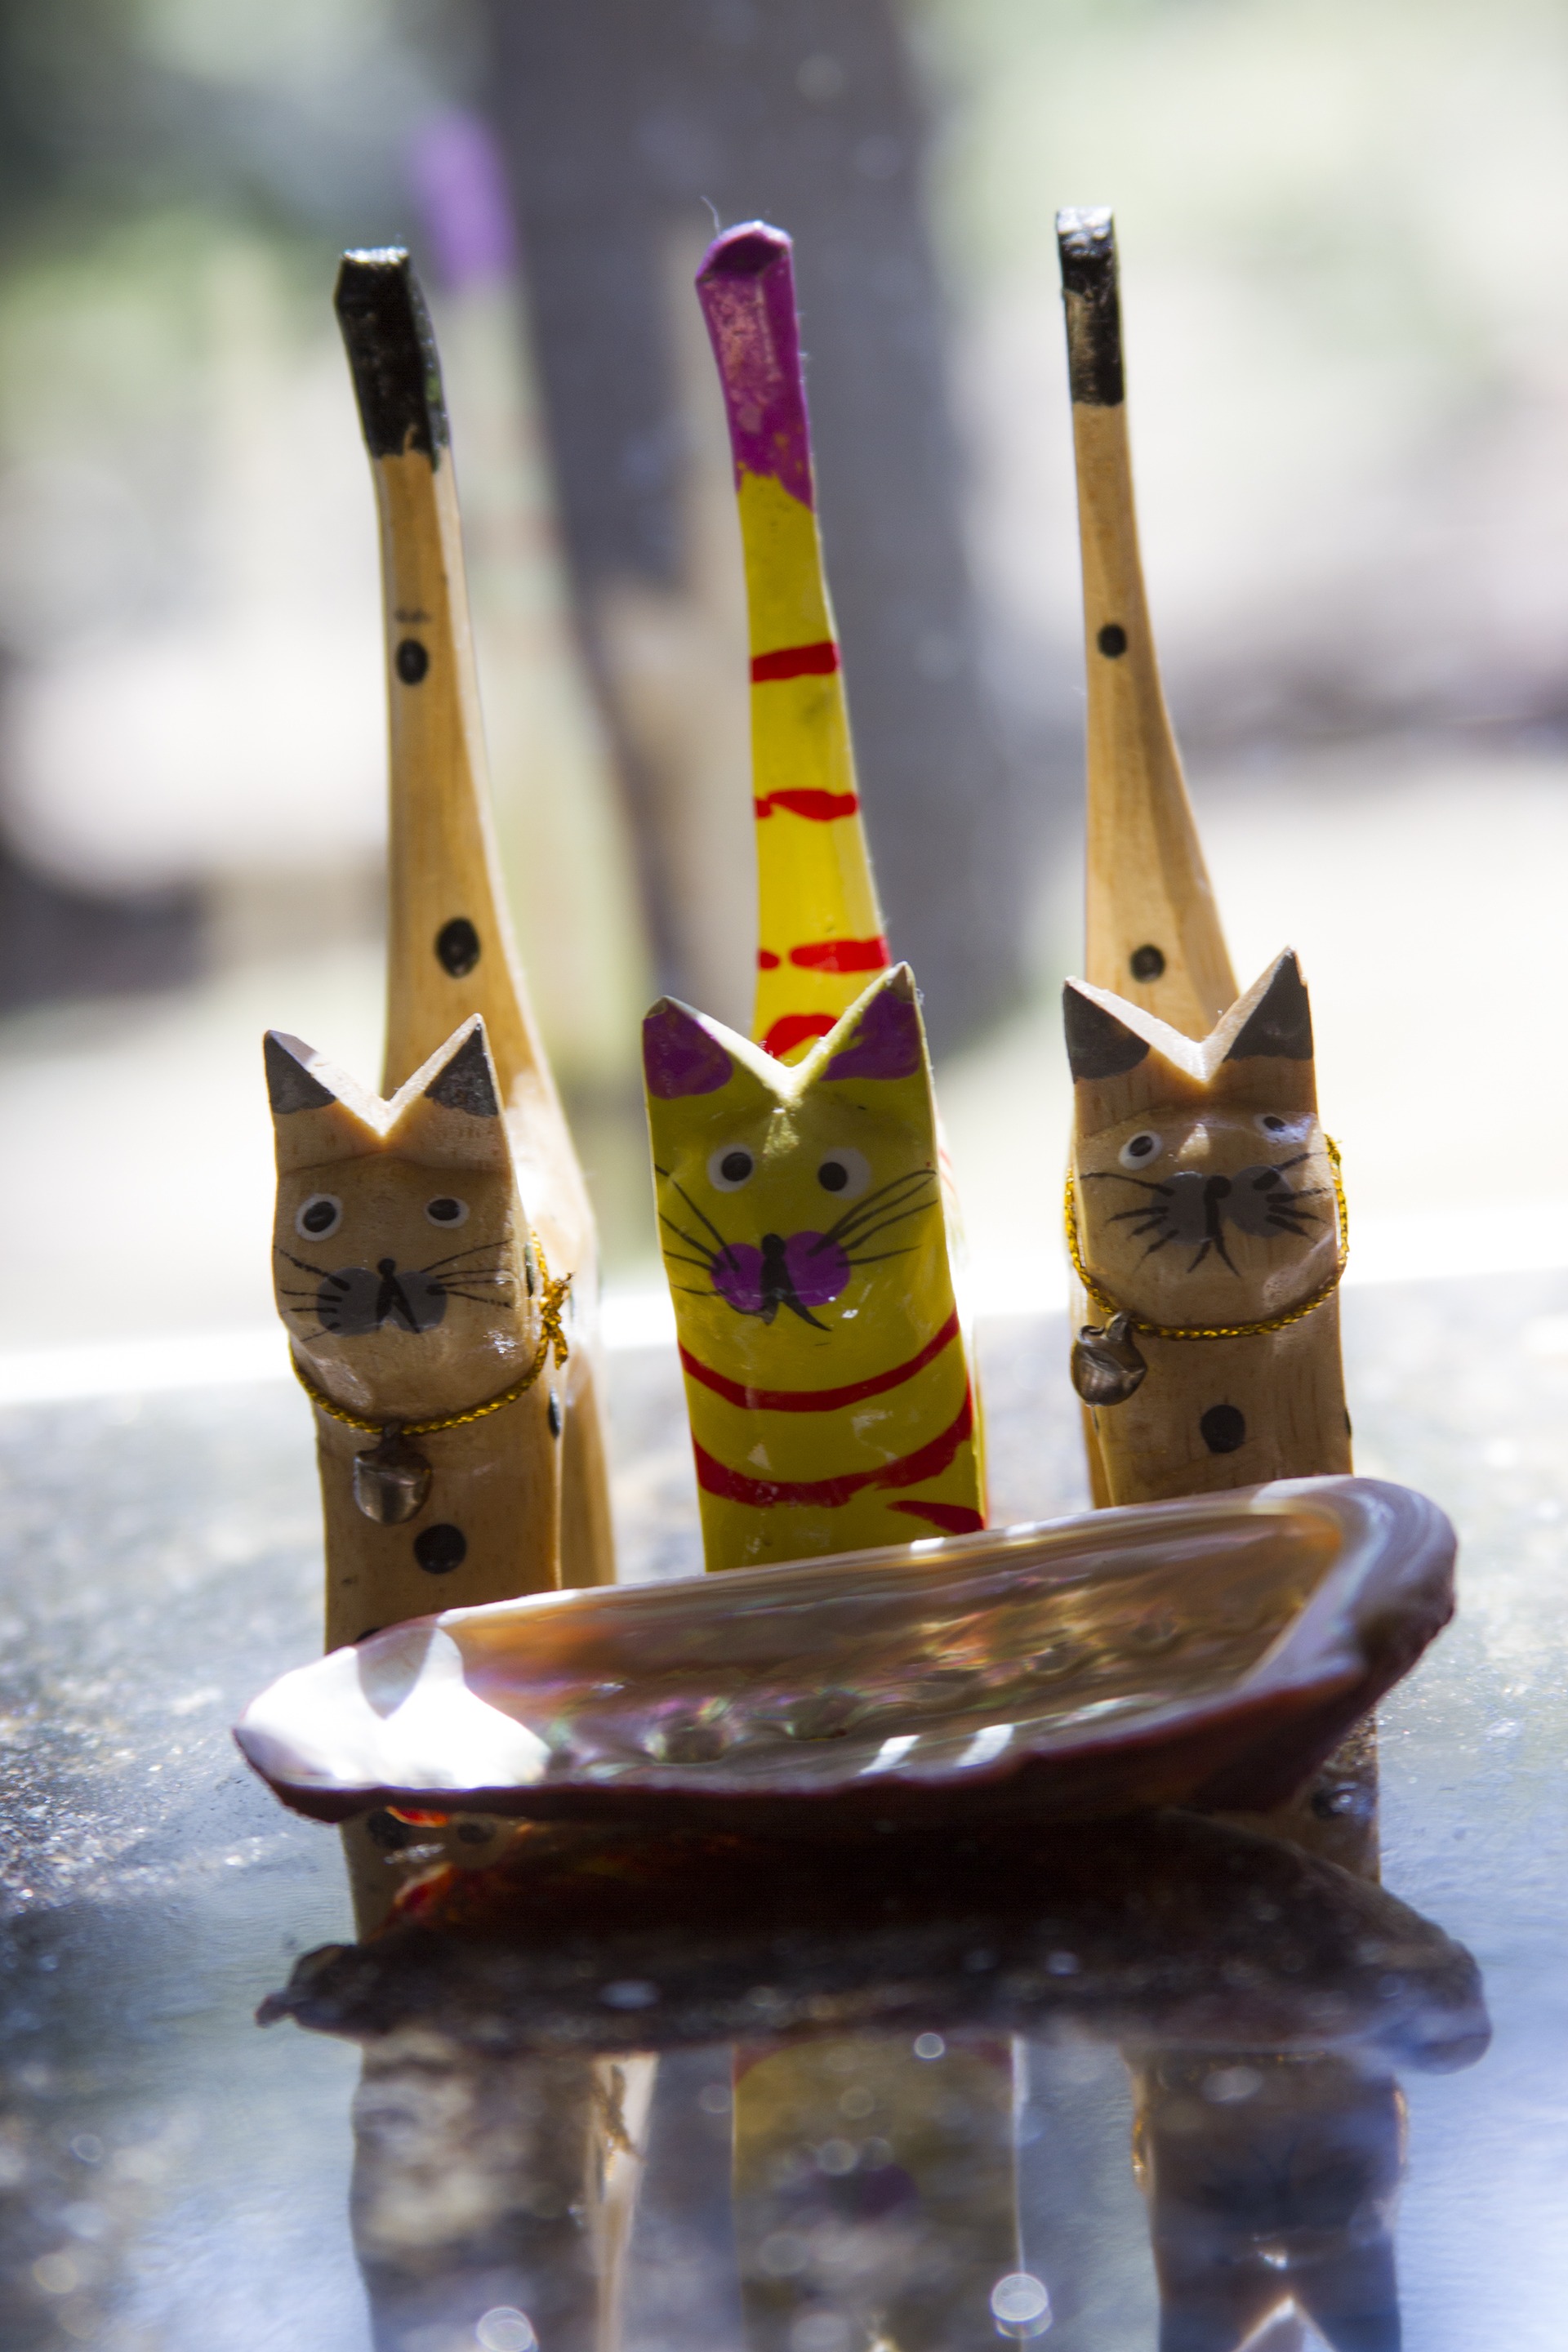
wood, animal, waiting, cat, yellow, shell, spotted, cats, animals, wooden, expression, carved, faces, figures, granite, cute cat, whimsical, hungry, cat face, cat's eyes, tails, small to medium sized cats, abalone shell, abalone, hungry cats, funny cats, garden window, striped cats, spotted cats